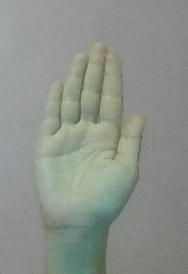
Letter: seen